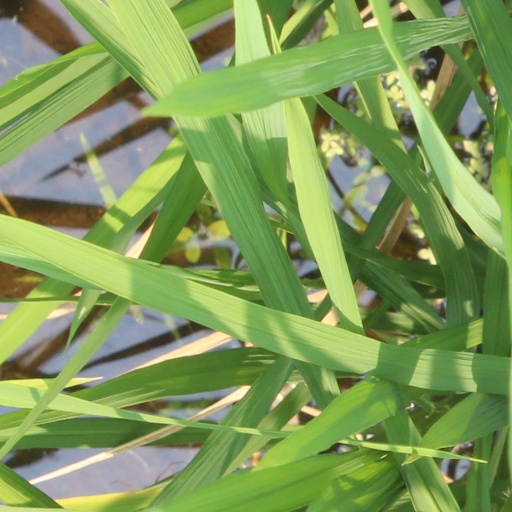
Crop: rice